Speculative evolution

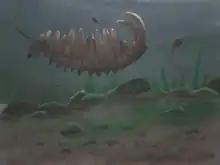

One of the significant "founding" works of speculative evolution is "After Man" by Dougal Dixon, published in 1981. To this day, "After Man" is recognized as the first truly large-scale speculative evolution project involving a whole world and a vast array of species. Furthering its significance is the fact that the book was made very accessible by being published by mainstream publishers and being fully illustrated with color images. As such, "After Man" is often seen as having firmly established the idea of creating entire speculative worlds. Through the decades following "After Man"'s publication, Dixon remained one of the sole authors of speculative evolution, publishing two more books in the same vein as "After Man"; "The New Dinosaurs" in 1988 and "Man After Man" in 1990. Dixon cited "The Time Machine" as his primary inspiration, being unaware of Steiner's work, and devised "After Man" as a popular-level book on the processes of evolution that instead of using the past to tell the story projected the processes into the future. A central idea of "After Man", besides a wave of extinction following humans, is convergent evolution as new species bear a close resemblance to their unrelated predecessors.